Opposition to LGBTQ rights

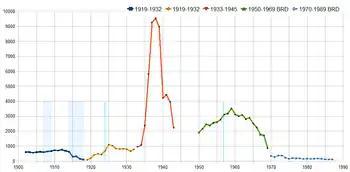
Graph of convictions under Germany's Paragraph 175. Spike occurs during Nazi era, and dropoff after partial repeal in 1969.

[...] sexology and defense of homosexuality [...] were aspects of "sexual degeneration, a breakdown of the family and loss of all that is decent," and ultimately the destruction of the German Folk. [...] medicine was to join in the great national healing mission, and the advance image of what Nazi doctors were actually to become: the healer turned killer. [...] Sterilization policies were always associated with the therapeutic and regenerative principles of the biomedical vision: with the "purification of the national body" and the "eradication of morbid hereditary dispositions." Sterilization was considered part of "negative eugenics" [...]